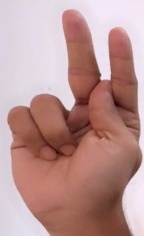
ASL sign: K